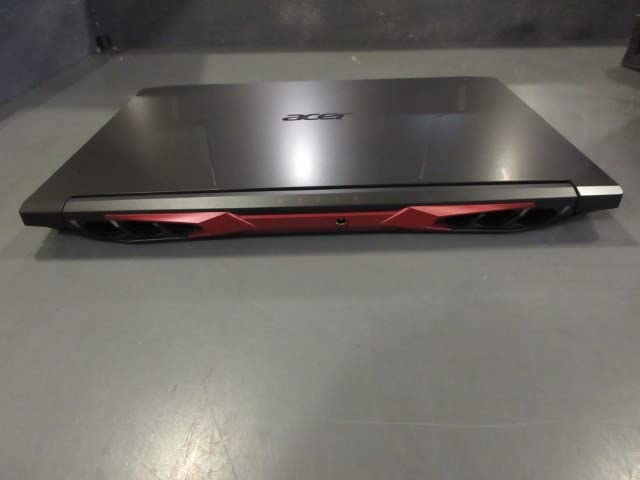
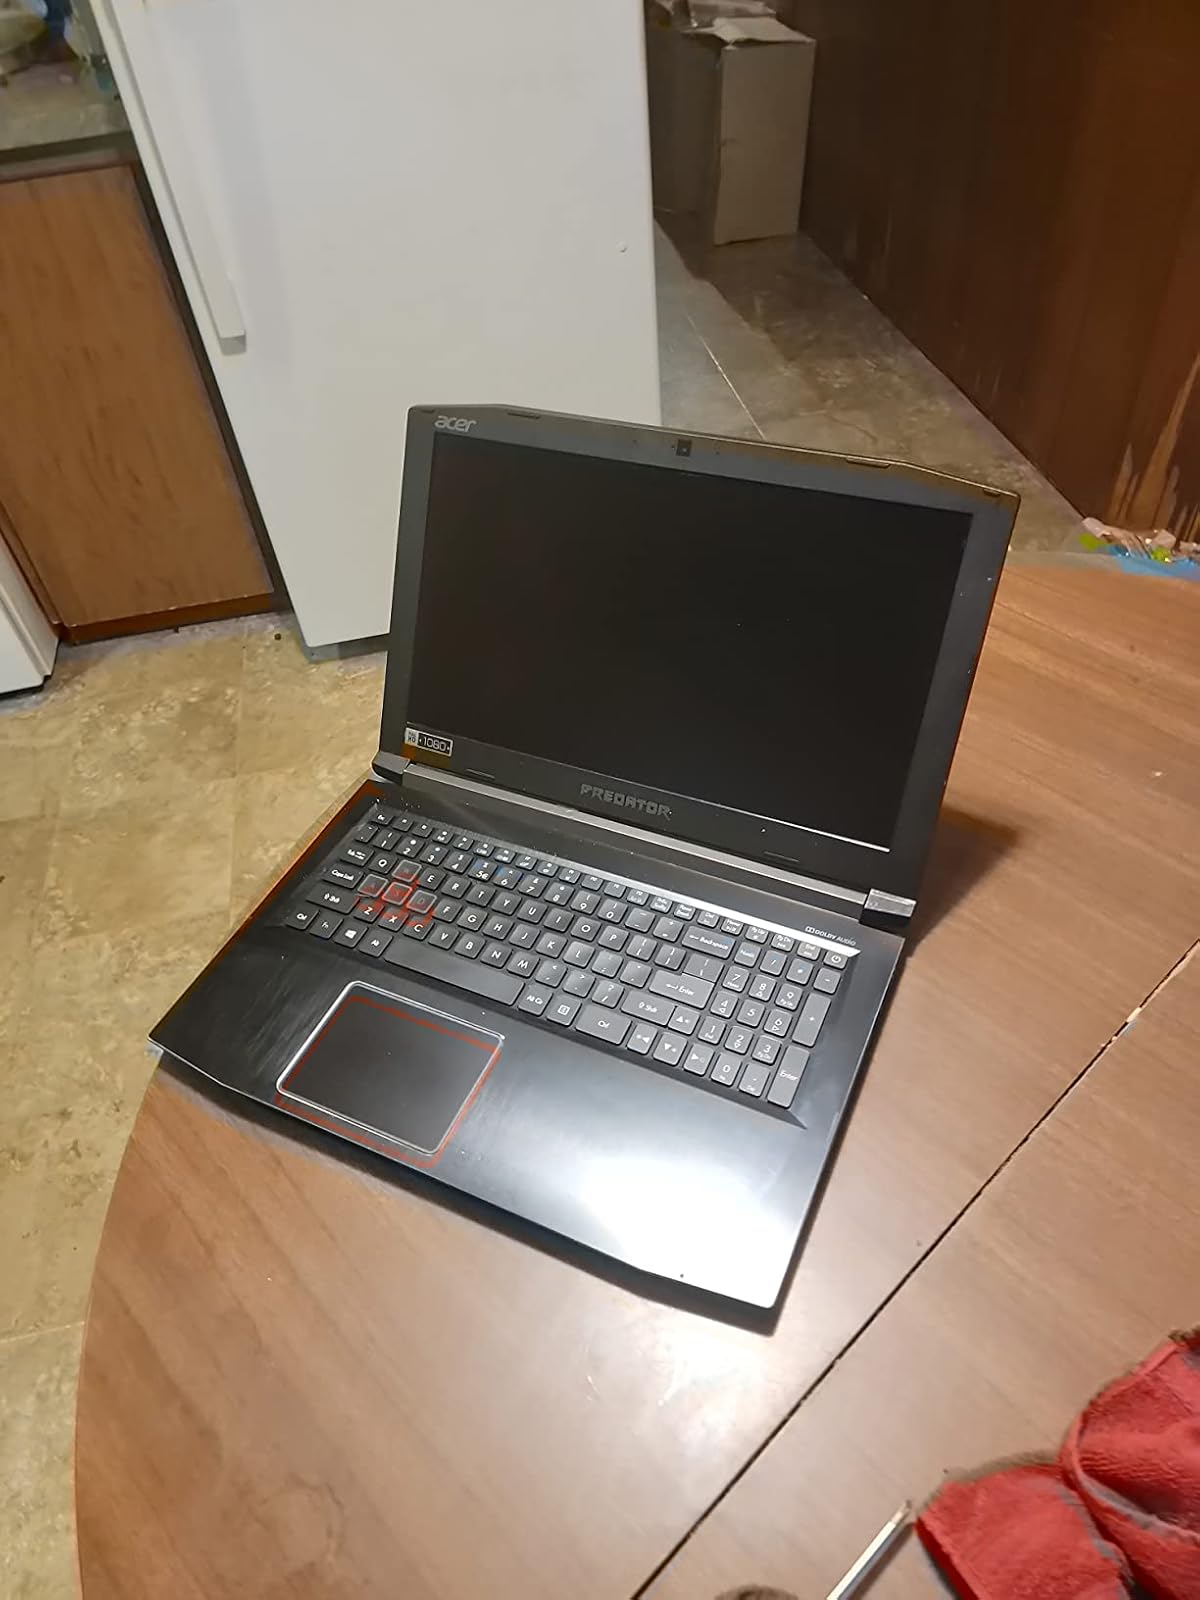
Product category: laptop
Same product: no